Savannah Protest Movement

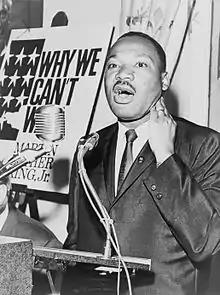
Martin Luther King Jr. lauded Savannah's desegregation in a 1964 speech in the city.

In late March 1961, students at Johnson High School initiated a boycott of classes after the school board announced that they would not be renewing the employment contract for Principal E. C. Cheatham. This boycott, led by Van Clarke, divided the leadership of the protest movement. From the beginning, Gadsden was opposed to the boycott, fearing that it would hurt the NAACP's broader goals for school integration. In Savannah, despite the ruling in "Brown v. Board of Education" stating that school segregation was unconstitutional, the public school system remained racially segregated. Meanwhile, in the beginning, both Law and Williams supported the boycott, with both participating in a rally in support of the student movement on March 23. However, by July, Law was seeking a way to quietly end the boycott.